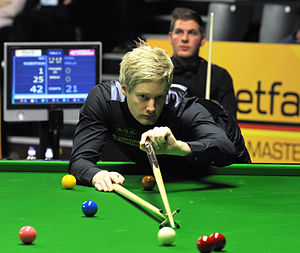
Neil Robertson / Karriere
Neil Robertson ved German Masters 2013
Neil Robertson er en australsk professionel snookerspiller. Han er den første australske spiller som har vundet en rangeringsturnering og vandt VM i snooker i 2010.